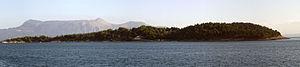
Vido, aussi connue comme Ptychia, est un îlot des Îles Ioniennes situé à l'est de l'île de Corfou, en Grèce. Mesurant moins d’un kilomètre de diamètre, Vido se trouve plus précisément à l’embouchure du port de la ville de Corfou.